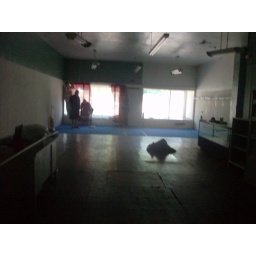
Hanging curtains in the new main office building